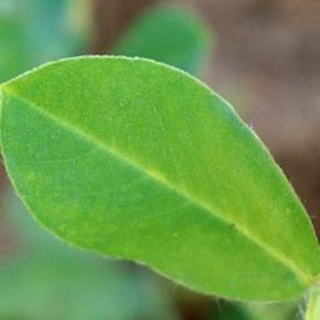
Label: healthy_groundnut